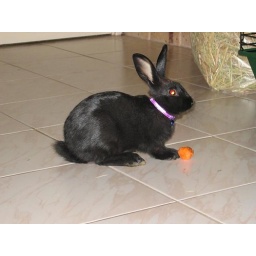
Photo taken in the kitchen of our rented house in Perth on March 18, 2005.